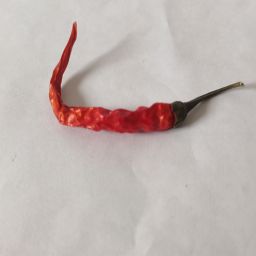
Crop: Chile Pepper
Quality: Dried